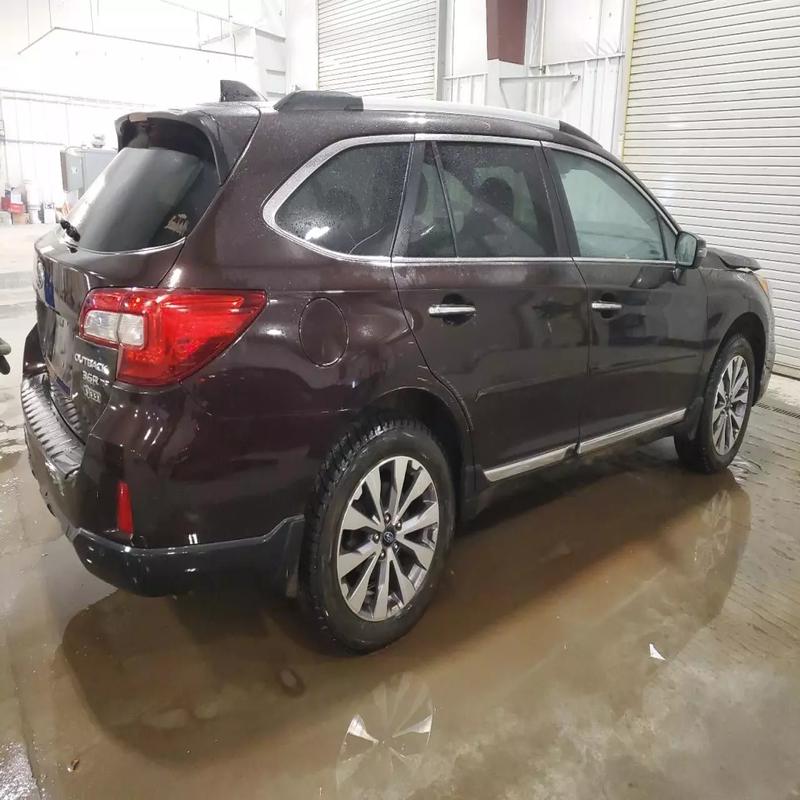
Aucun dommage détecté.
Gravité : aucun